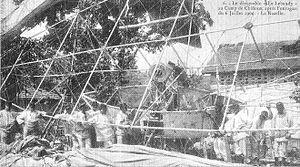
Le hangar du dirigeable Lebaudy après l'ouragan qui a devasté le camp de Châlons.
Le Lebaudy est un dirigeable réalisé par l'ingénieur Henri Julliot et les frères Paul et Pierre Lebaudy, actionnaires à l'époque de la plus importante compagnie sucrière française. C'est un dirigeable semi-rigide ; son surnom, Le Jaune, vient de sa couleur. Il effectue plusieurs vols et eut trois configurations successives avant de devenir le premier dirigeable militaire de l'armée française, et le premier dirigeable militaire au monde.